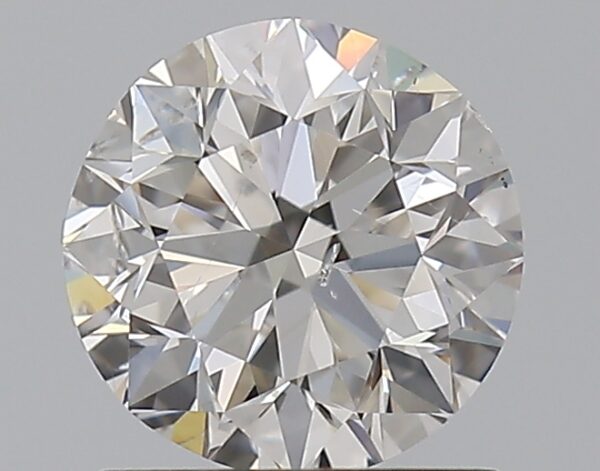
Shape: round
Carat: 1
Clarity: SI1
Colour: G
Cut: VG
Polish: EX
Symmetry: GD
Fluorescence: N
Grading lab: GIA
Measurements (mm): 6.12 x 6.24 x 4.04